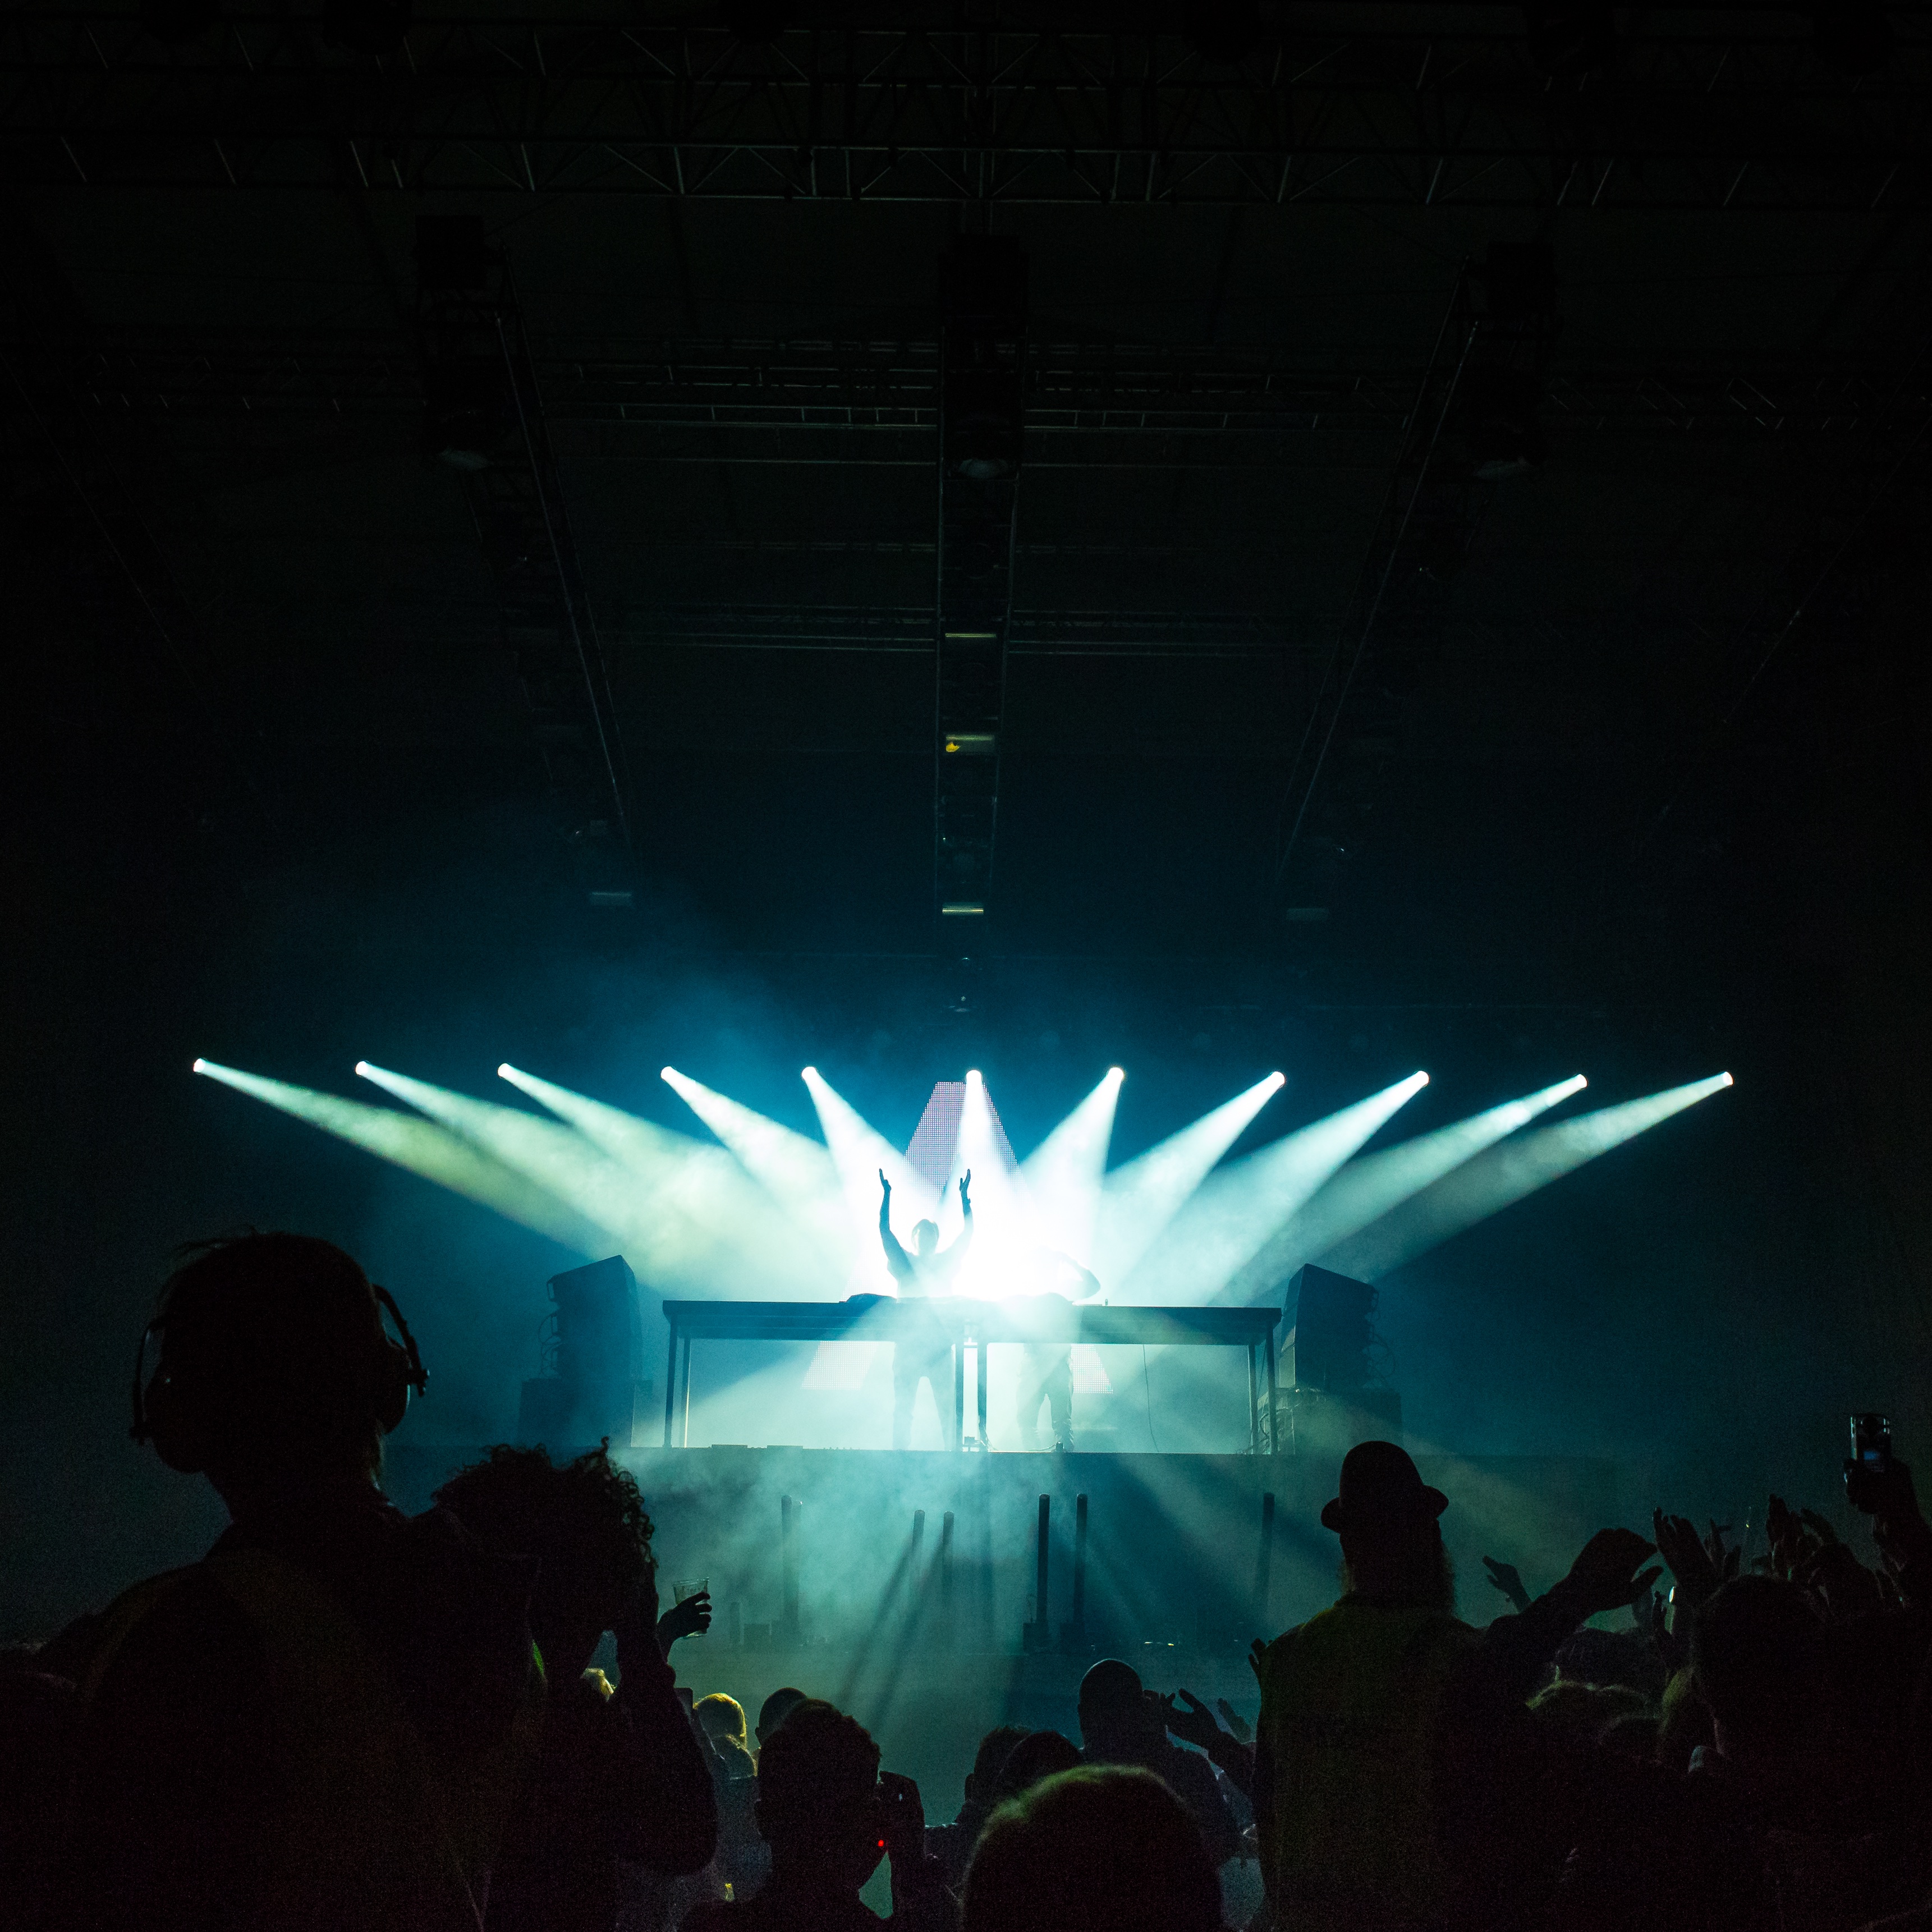
light, concert, darkness, stage, performance, entertainment, performing arts, rock concert, atmosphere of earth